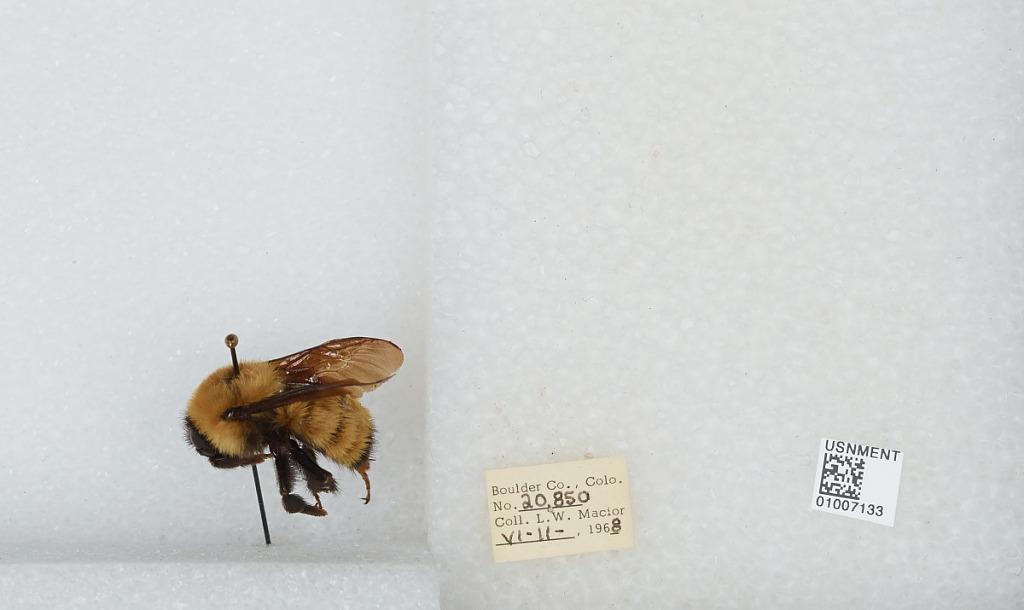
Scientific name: Bombus (Fervidobombus) fervidus fervidus (Fabricius)
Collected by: L. Macior
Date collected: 1968-6-11
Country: United States
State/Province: Colorado
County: Boulder
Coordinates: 40.09, -105.36